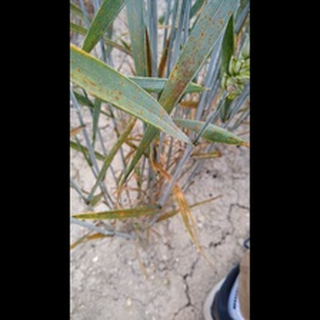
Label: wheat_brown_rust